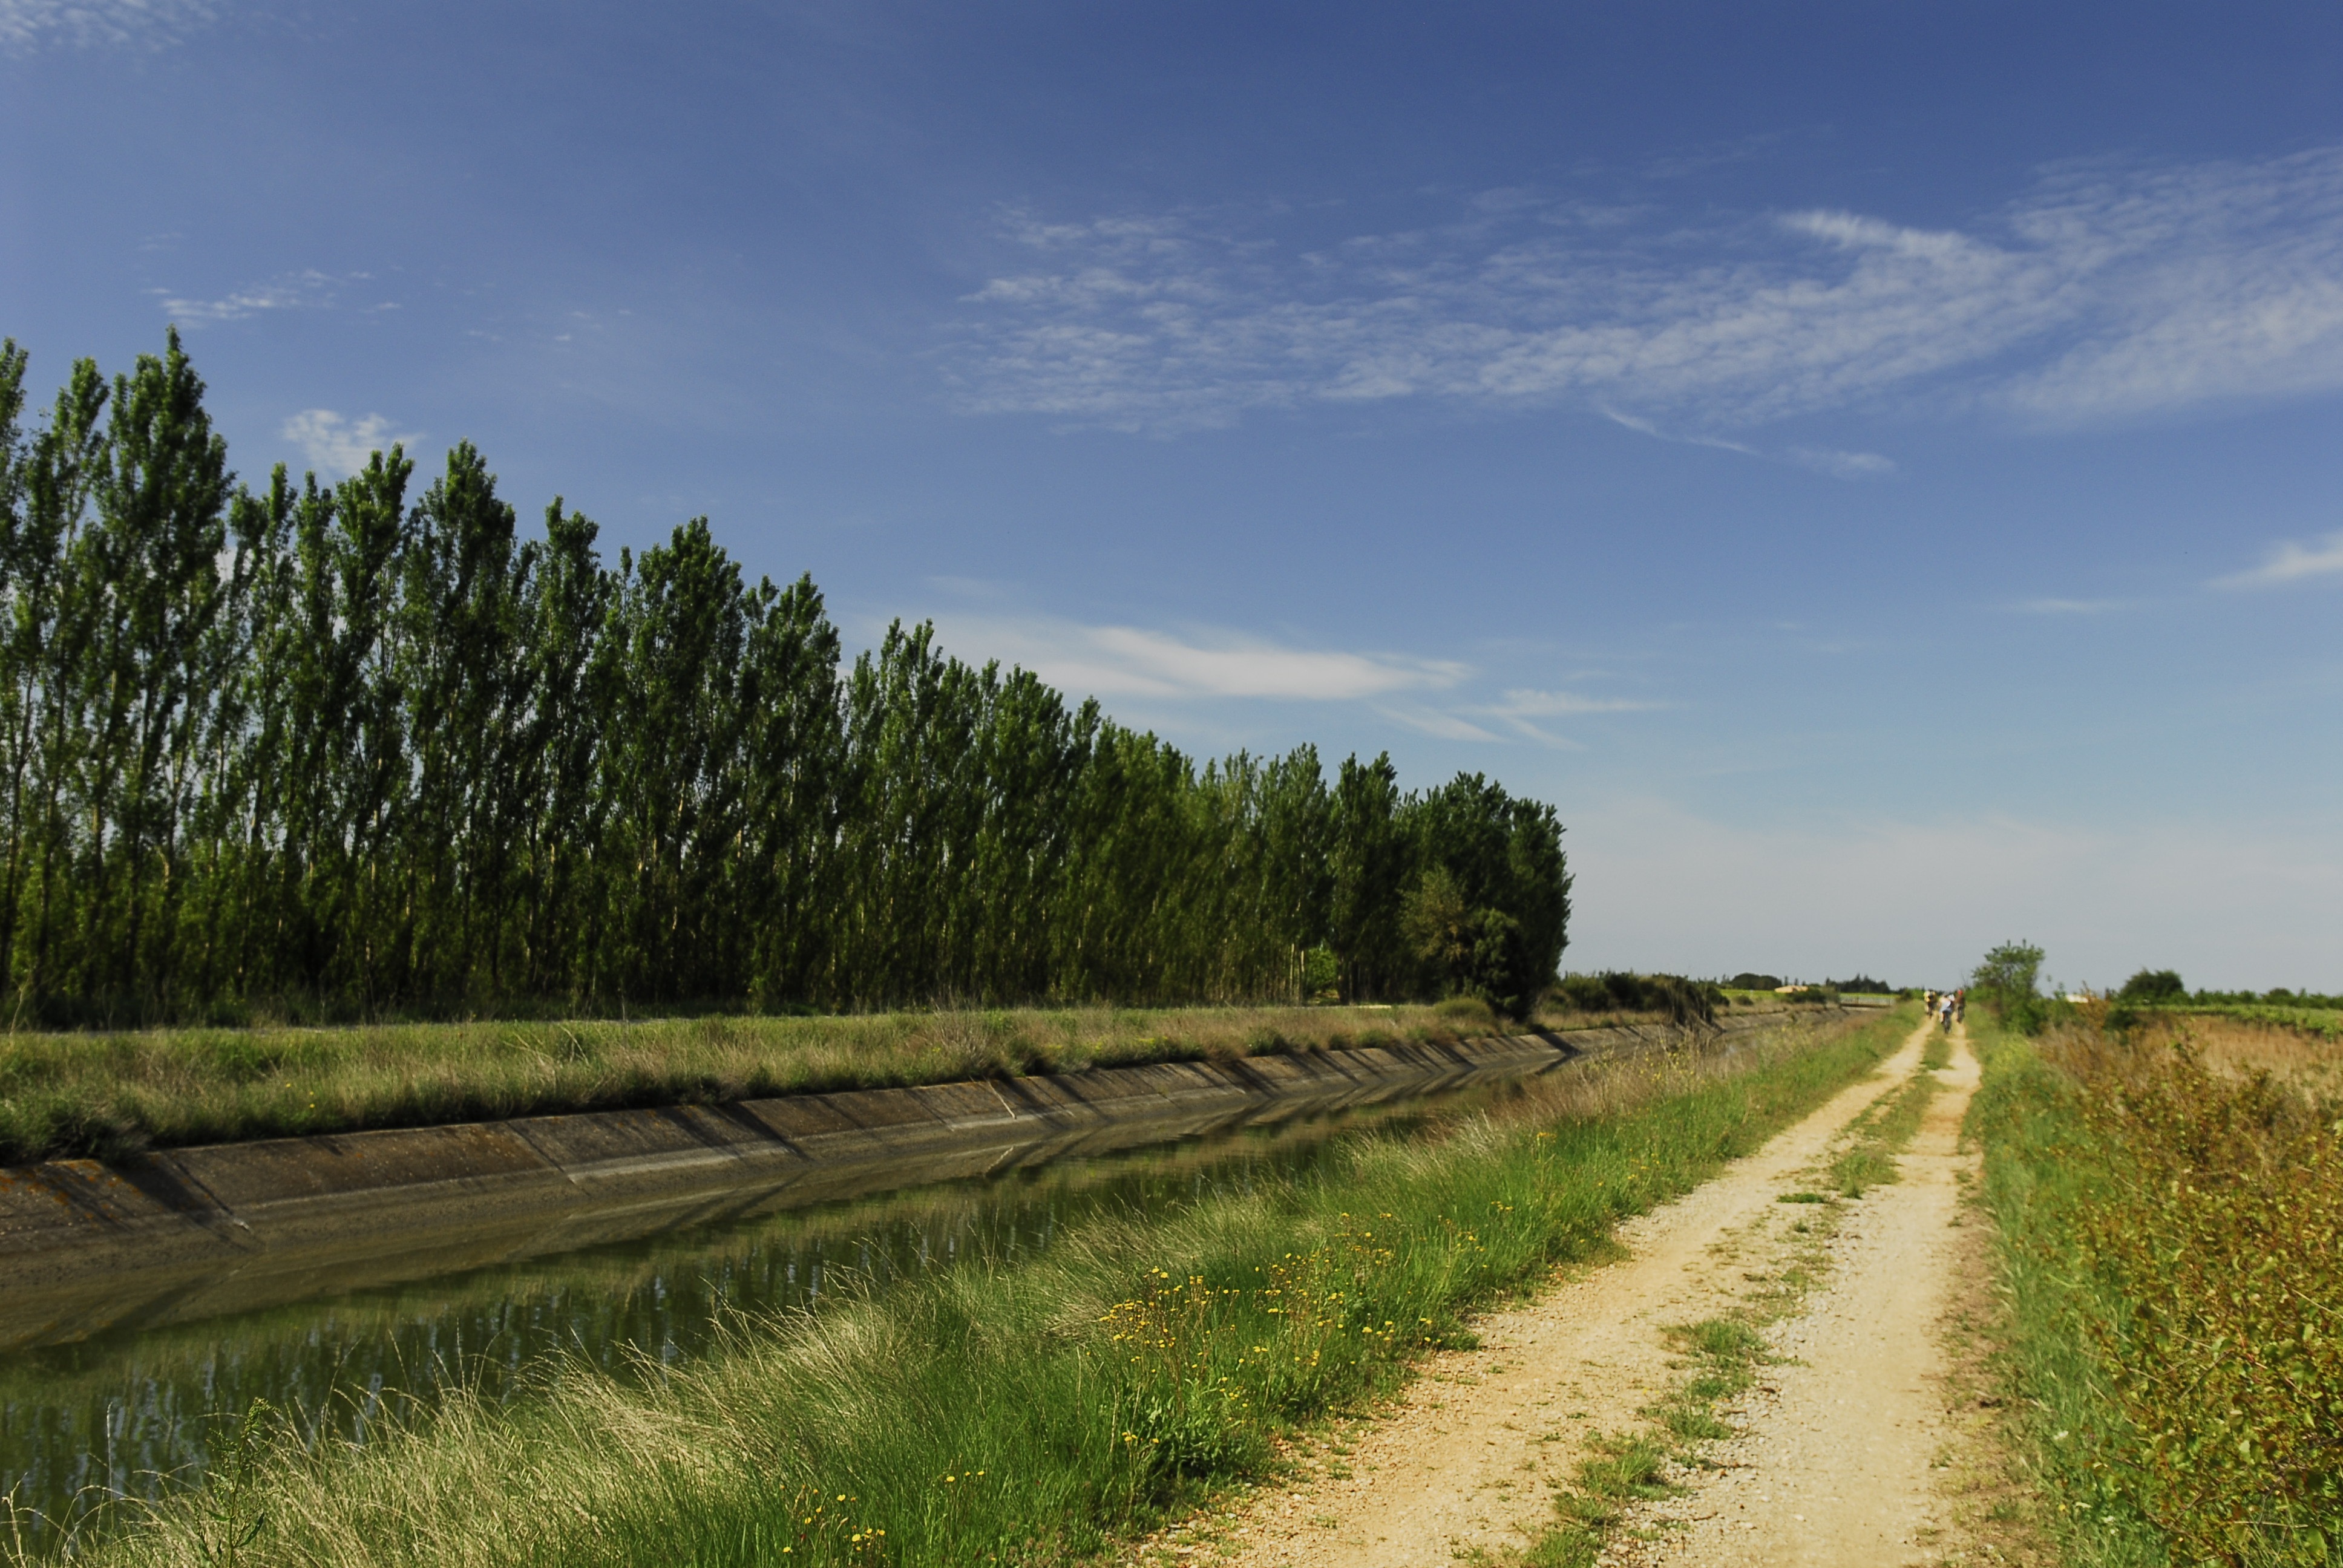
landscape, tree, path, grass, horizon, marsh, sky, track, road, field, meadow, prairie, hill, highway, dirt road, transport, france, agriculture, waterway, plain, grassland, infrastructure, wetland, channel, habitat, ecosystem, rural area, natural environment, grass family